Ethiopian Orthodox Tewahedo Church

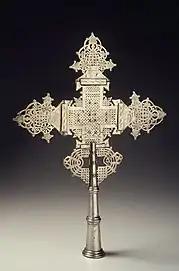

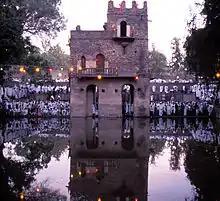
An Ethiopian Orthodox ceremony at Fasilides' Bath in Gondar, Ethiopia, celebrating "Timkat" (Epiphany)

The faith and practice of Orthodox Ethiopian Christians include elements from Miaphysite Christianity as it has developed in Ethiopia over the centuries. Christian beliefs include belief in God (in Geʽez / Amharic, "′Egziabeher", lit. "Lord of the Universe"), veneration of the Virgin Mary, the angels, and the saints, besides others. According to the Ethiopian Orthodox Church itself, there are no non-Christian elements in the religion other than those from the Old Testament, or "Həggä 'Orät" (ሕገ ኦሪት), to which are added those from the New Testament, or "Həggä Wongel" (ሕገ ወንጌል). A hierarchy of "K'ədusan" ቅዱሳን (angelic messengers and saints) conveys the prayers of the faithful to God and carries out the divine will, so when an Ethiopian Christian is in difficulty, he or she appeals to them as well as to God. In more formal and regular rituals, priests communicate on behalf of the community, and only priests may enter the inner sanctum of the usually circular or octagonal church where the tabot ("ark") dedicated to the church's patron saint is housed. On important religious holidays, the tabot is carried on the head of a priest and escorted in procession outside the church. It is the tabot, not the church, which is consecrated. At many services, most parish members remain in the outer ring, where debteras sing hymns and dance.